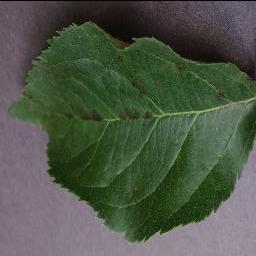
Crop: apple
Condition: scab